Mark Esper

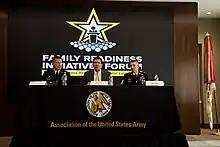
Secretary Esper spoke at the AUSA Army Family Readiness Forum alongside Army Vice Chief of Staff James McConville and the Army Sgt. Maj. of the Army Daniel A. Dailey.

Night Court was the name ascribed to the unconventional process launched by Esper in early 2018 to free up funding for the Army's modernization priorities. The process began when Esper, reportedly frustrated that the Army Staff was unable to identify the budget needed to fund his modernization initiatives, directed the staff to rank every single one of the service's five-hundred-plus acquisition programs in order of importance (as they saw them), and then justify why each one should receive funding before the Army's new thirty-five programs.